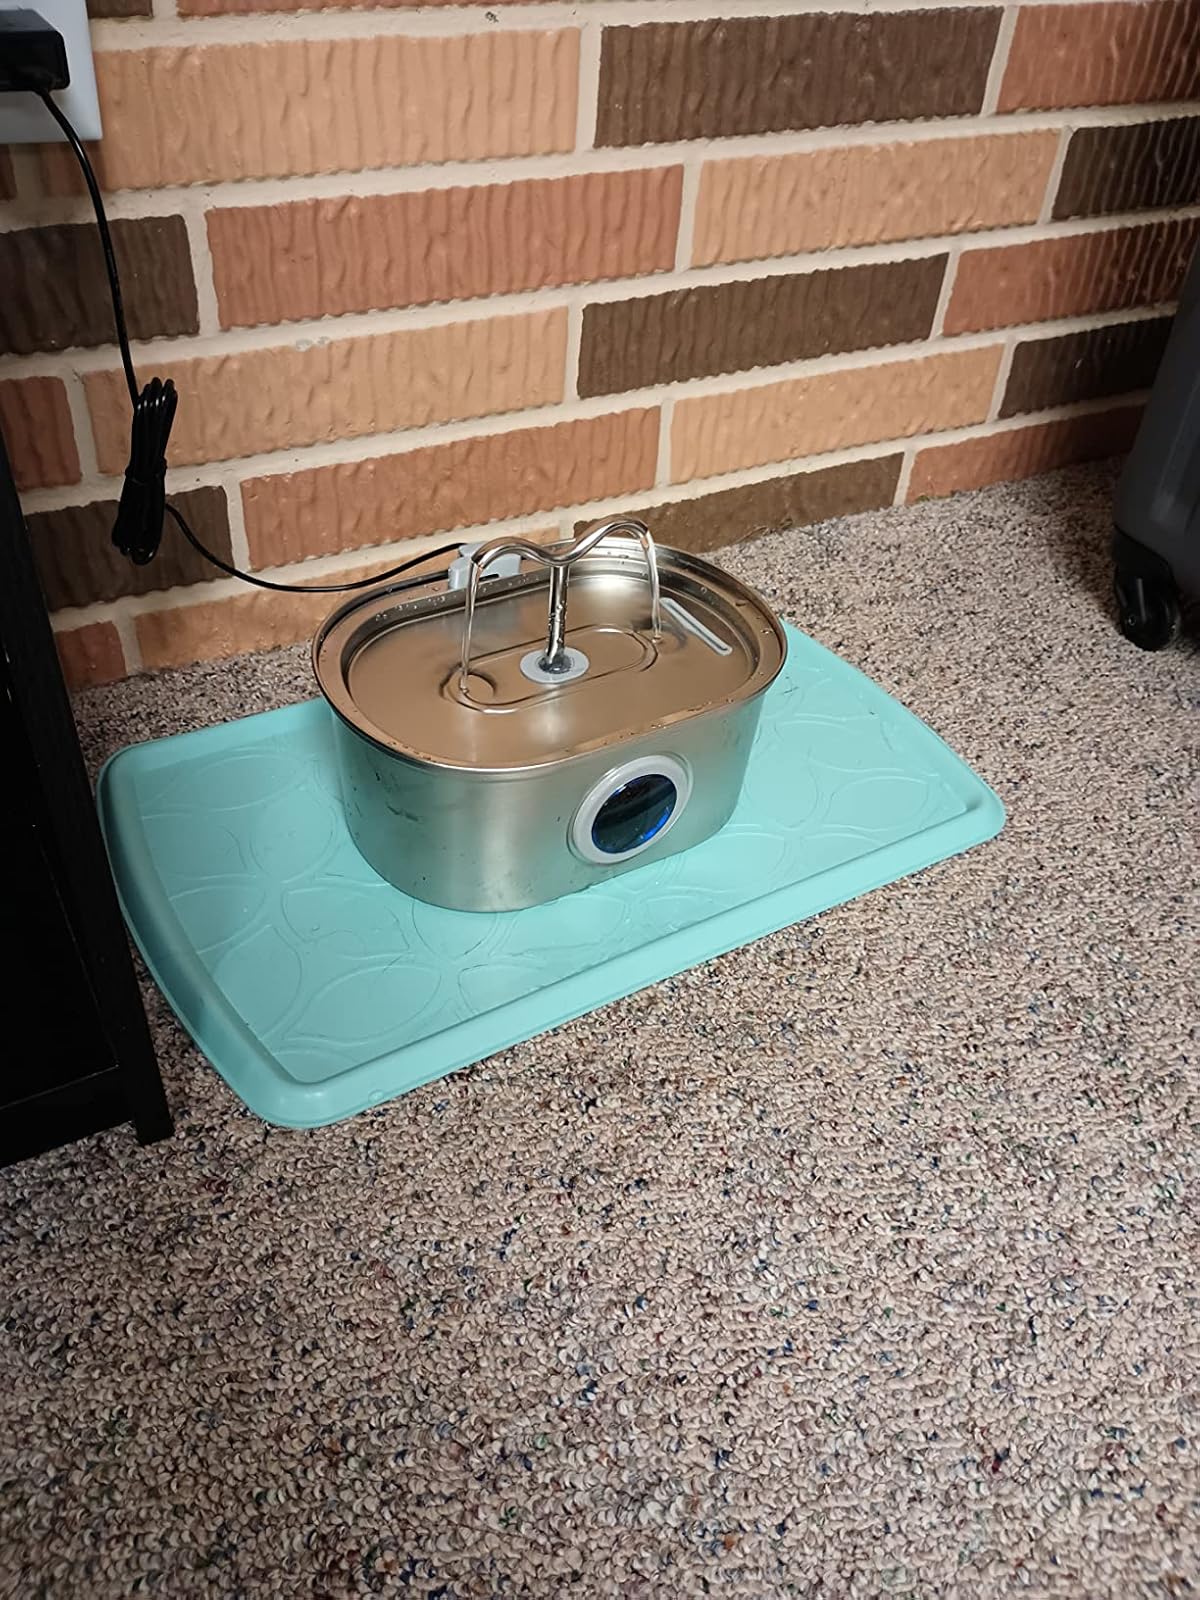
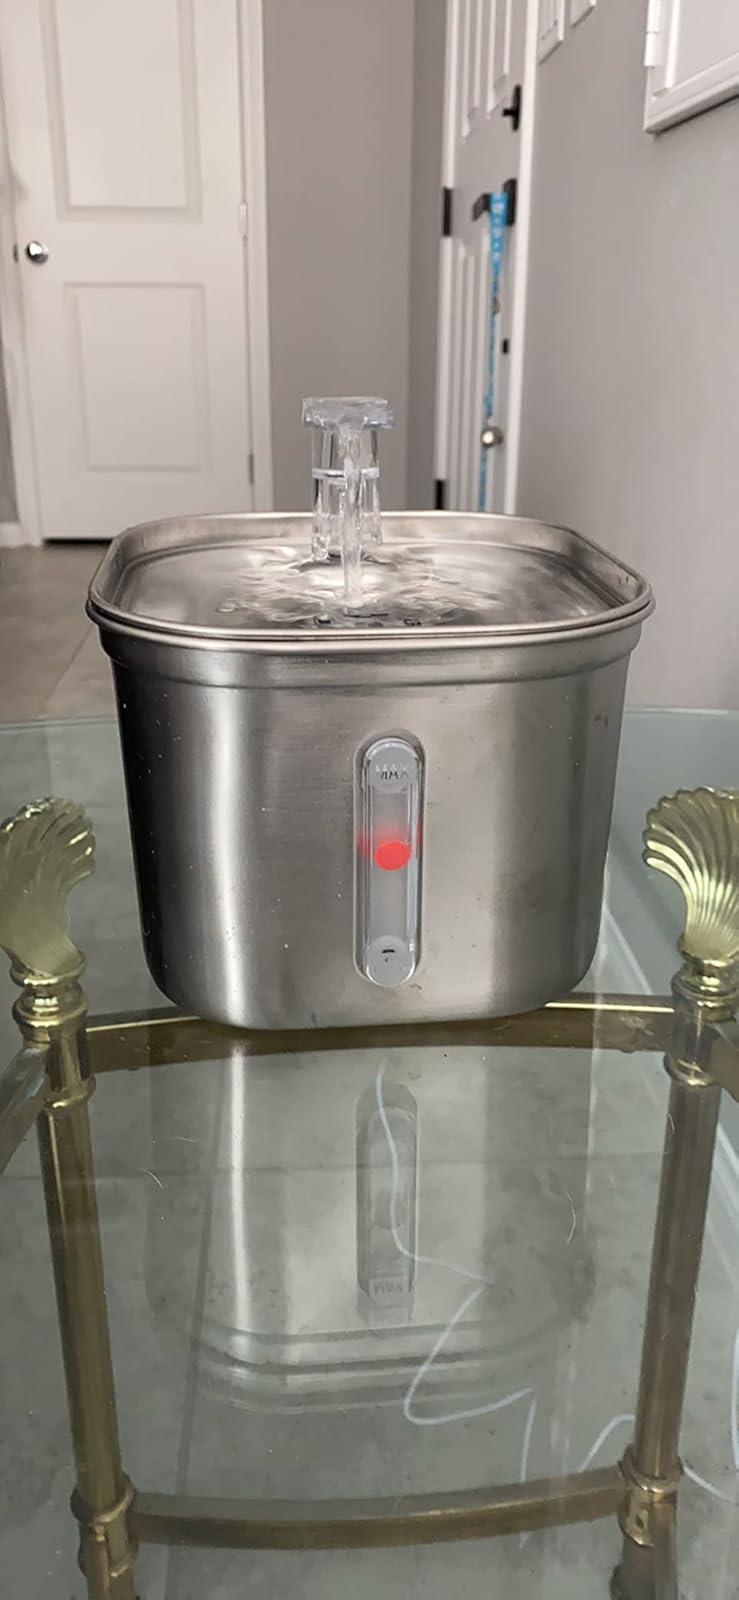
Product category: items_bowl
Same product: no